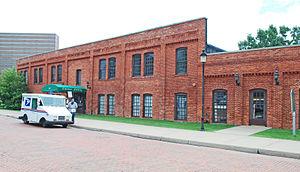
L'Histoire du Michigan a été favorisée par sa position centrale au milieu des Grands Lacs américains, ce qui en a fait un nœud de communications et lui a permis de devenir un des premiers territoires de l'Ouest à devenir un État de l'Union.